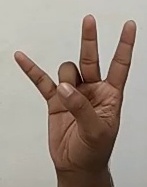
ASL sign: 7